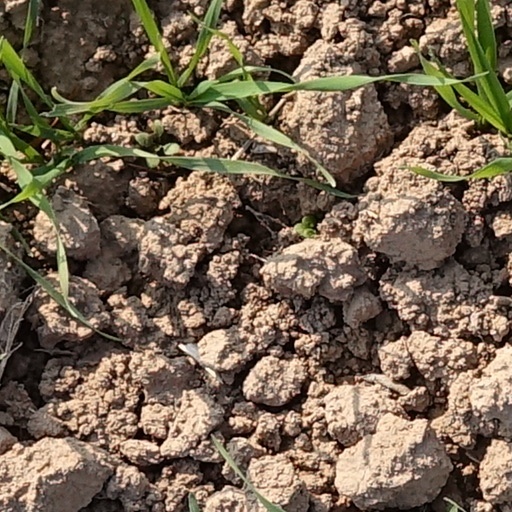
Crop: wheat